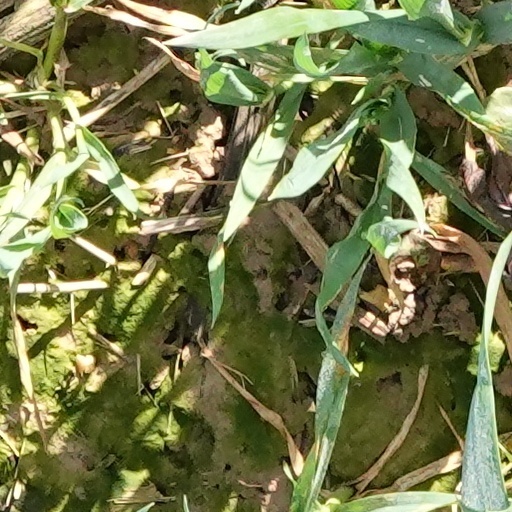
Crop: wheat